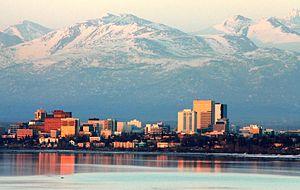
Anchorage, officiellement municipalité d'Anchorage, est une ville et un borough située dans le sud de l’État de l'Alaska, aux États-Unis. En 2017, sa population était estimée à 294 356 habitants et 401 499 habitants pour l'aire métropolitaine, ce qui en fait la ville la plus peuplée d'Alaska. Elle regroupe une part importante de la population de son État. C'est la deuxième ville aux États-Unis à concentrer une telle population relativement à l'État dans lequel elle se situe. La ville a été nommée quatre fois All-America City, en 1956, 1965, 1984/1985 et 2002 par la National Civic League. Au niveau fiscal, Kipplinger l'a également nommée meilleure ville des États-Unis.